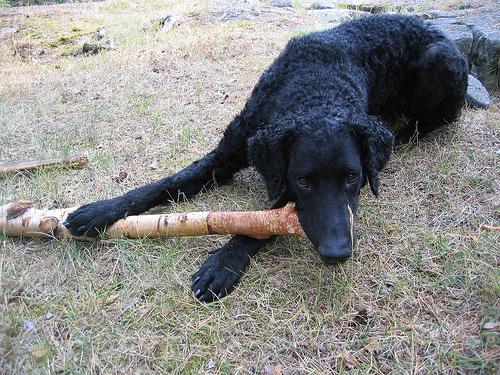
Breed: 202-n000028-curly_coated_retriever